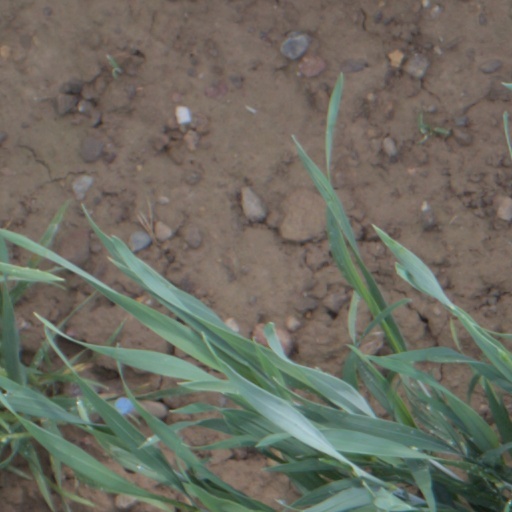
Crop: wheat